Morangos com Açúcar

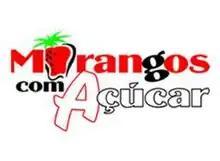

Morangos com Açúcar (lit. "Strawberries with Sugar"; distributed internationally as "Sweet Strawberries") is a Portuguese teen drama. It was broadcast daily on the Portuguese TV station TVI between 30 August 2003 to 15 September 2012. The Portuguese show has also been broadcast in Angola, Syria, Brazil, Romania and Galicia. Based on the early years of the Brazilian series Malhação.